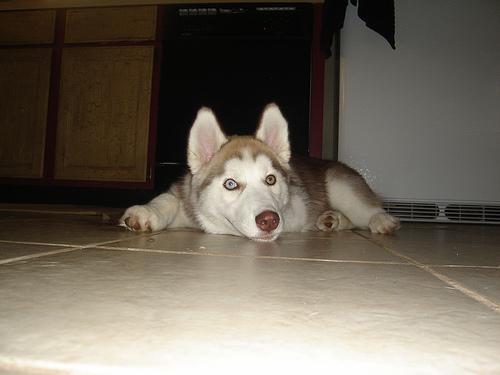
Siberian_husky